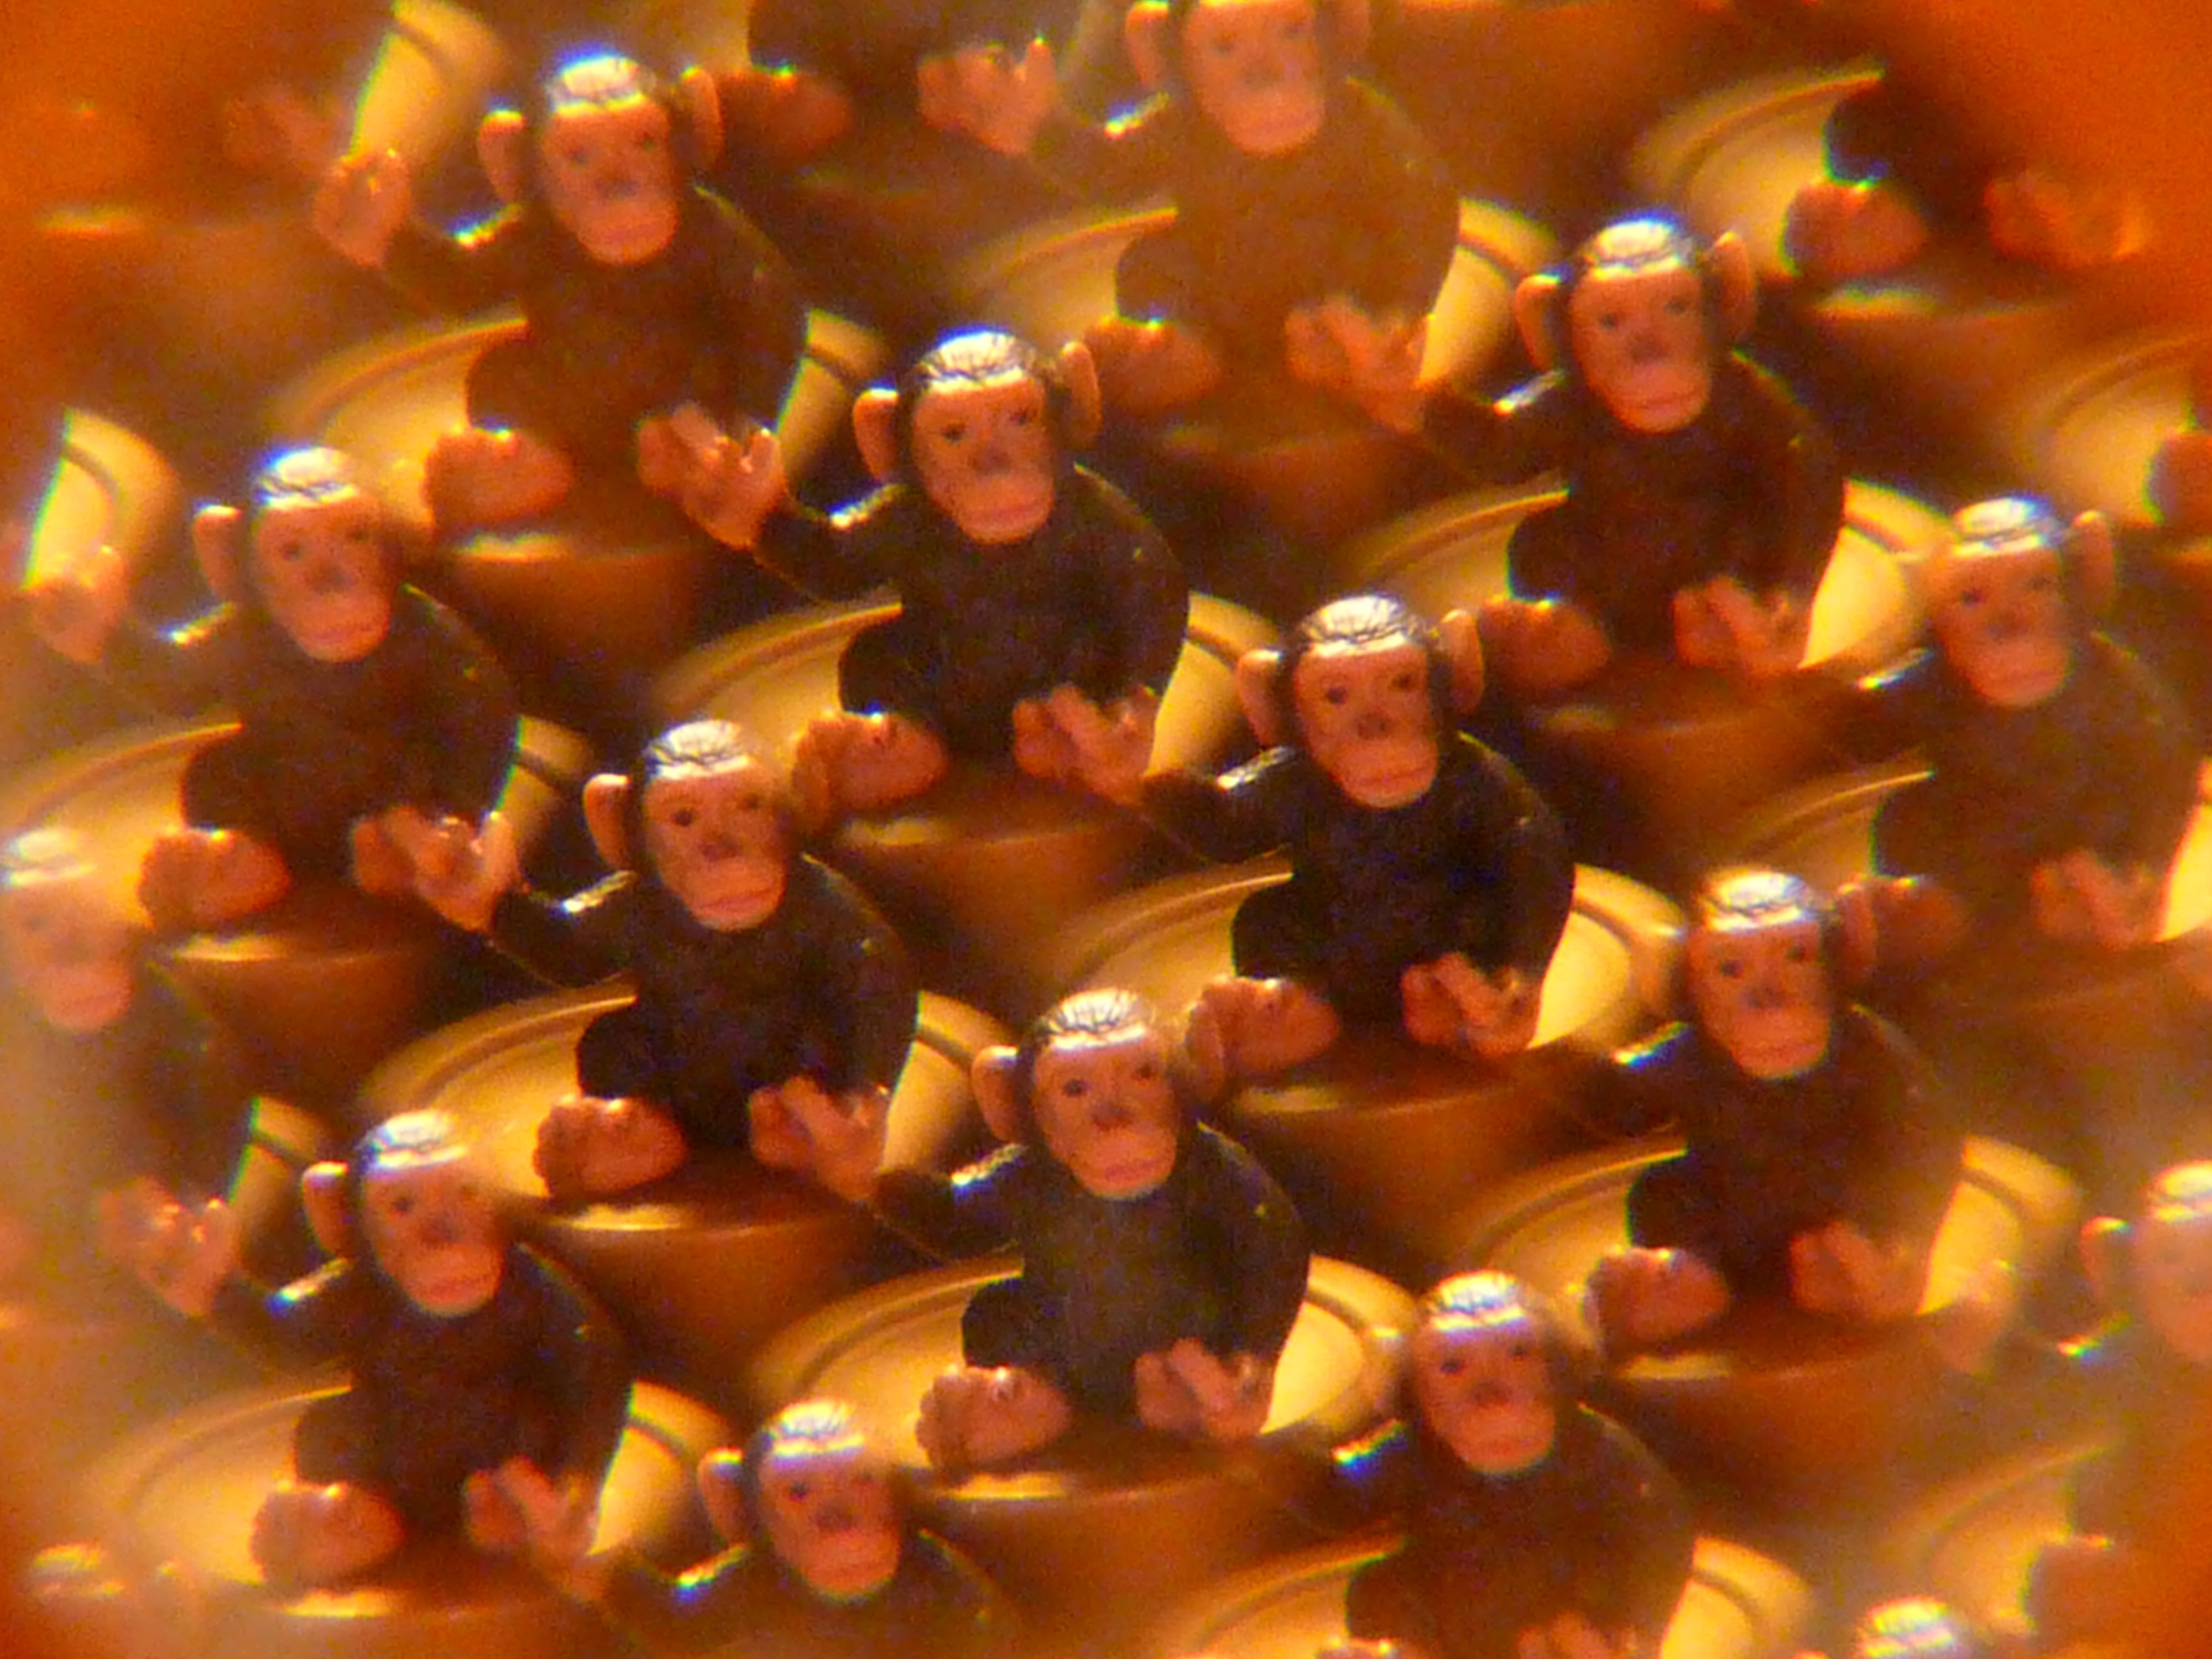
people, crowd, audience, monkey, art, figure, kaleidoscope, social group, musical theatre